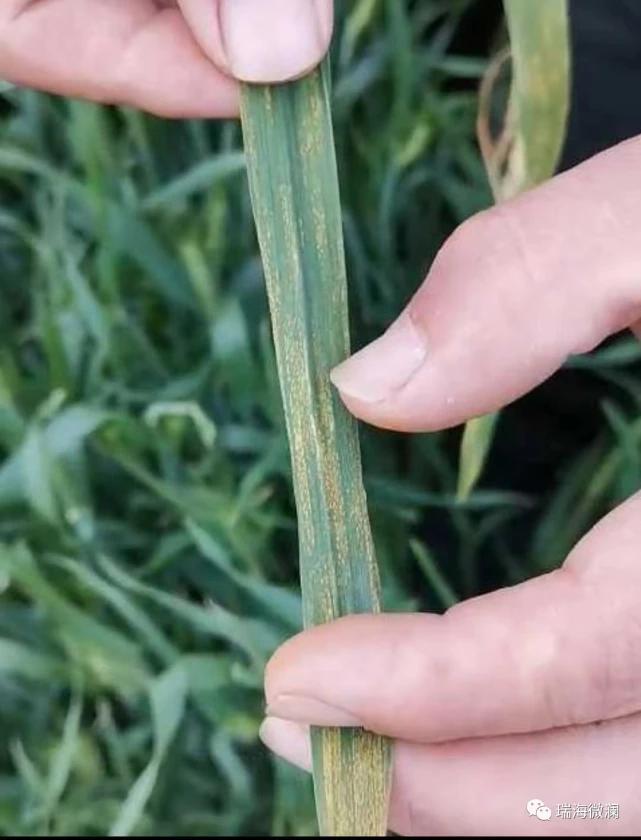
Plant: Wheat
Disease: wheat stripe rust